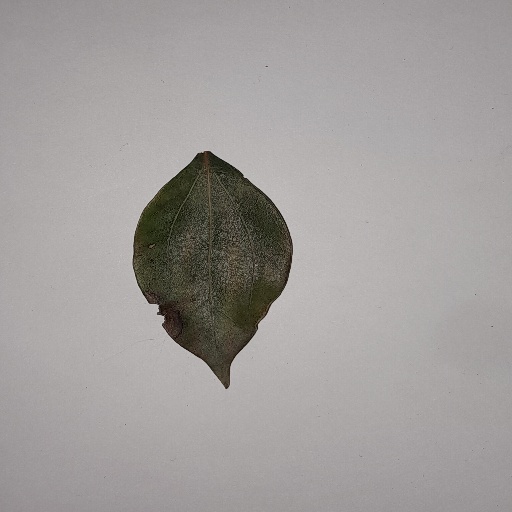
Species: Camphor
Leaf condition: Bacterial Spot